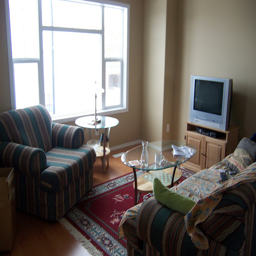
A small room with a glass table, furniture, and a tv.
A living room with furniture, television thrown rug and a window.
a striped chair and couch a television a rug and tables
a living room with some couches and television inside of it
A small living room with furniture and electronics.